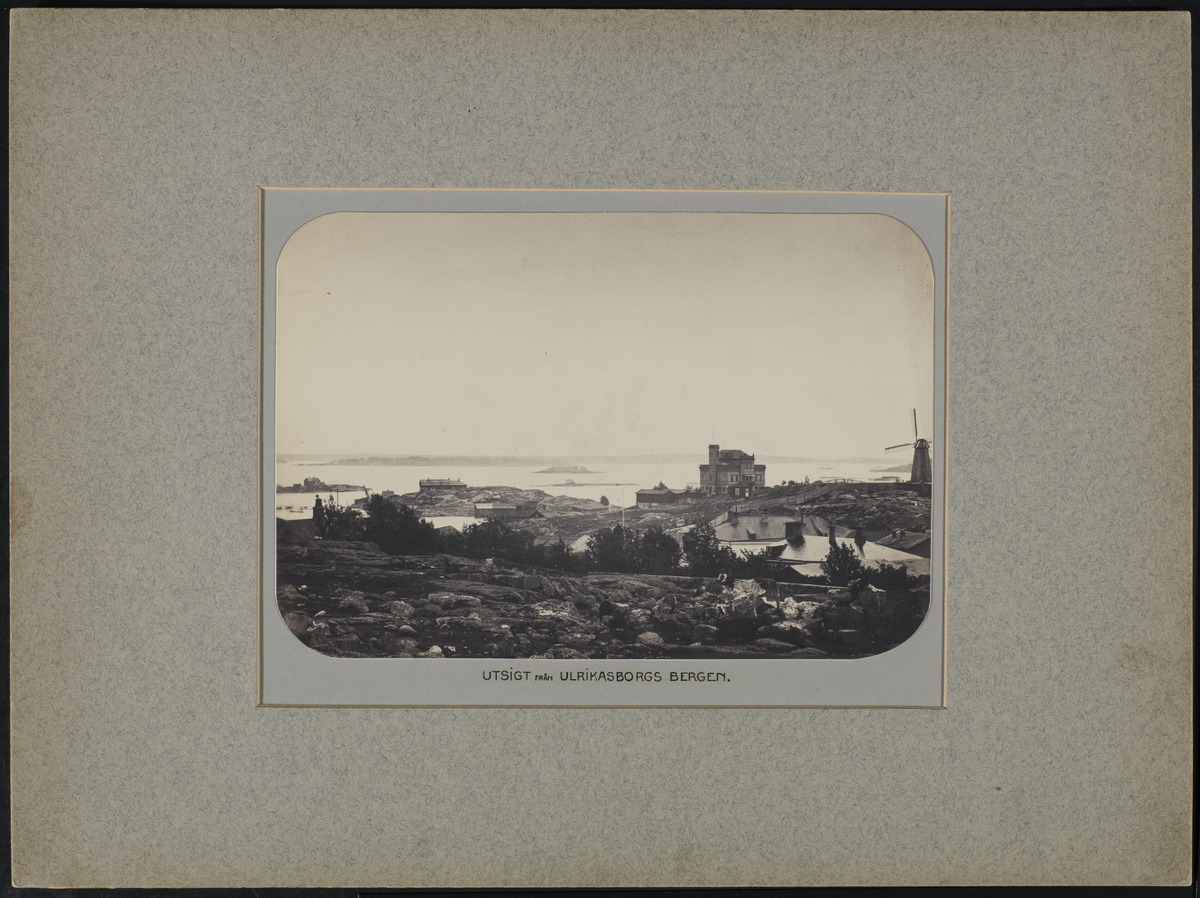
Näkymä Ullanlinnanmäeltä Rabben huvilalle (Rabbes Villa) Villa Kalliolinnaan, nykyinen osoite Kalliolinnantie 12
sisällön kuvaus: Näkymä Ullanlinnanmäeltä Rabben huvilalle (Rabbes Villa) Villa Kalliolinnaan, nykyinen osoite Kalliolinnantie 12. Oikeassa reunassa tuulimylly. mustavalkoinen
Kuvaaja: Hårdh, C.A., valokuvaaja
Ajankohta: kuvausaika 1870 -luku mahd
Paikka: Suomi, Uusimaa, Helsinki, Kaivopuisto Helsinki, Kalliolinnantie 12
Aiheet: huvilat, tiilirakennukset, kulttuurihistorialliset rakennukset, arkkitehtuuri, kalliot, merivesi